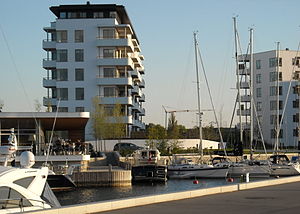
Hellerup / Galleri
Hellerup er en bydel i Storkøbenhavn, beliggende i Gentofte Kommune. Kommunen har 74.830 indbyggere. Hellerup afgrænses mod øst af Øresund og mod syd af Københavns Kommune og Østerbro, hvis nordlige del også har postnummer 2900 Hellerup. Bydelen afgrænses i nord omkring Maglemosevej, mod syd af Callisensvej, Emdrup Sø og Ryparken og mod vest af banelegemet ved Ellemosevej. Hellerup regnes blandt landets mest velhavende områder.